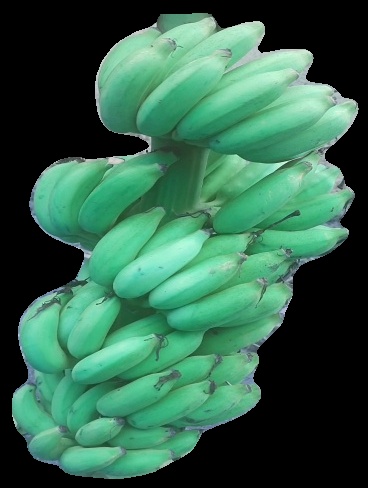
Variety: elakki-bale
Grade: grade2